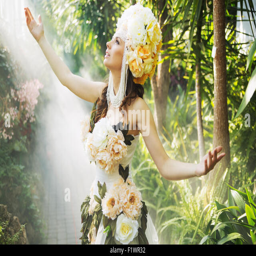
shiny dark - haired lady in the rain forest